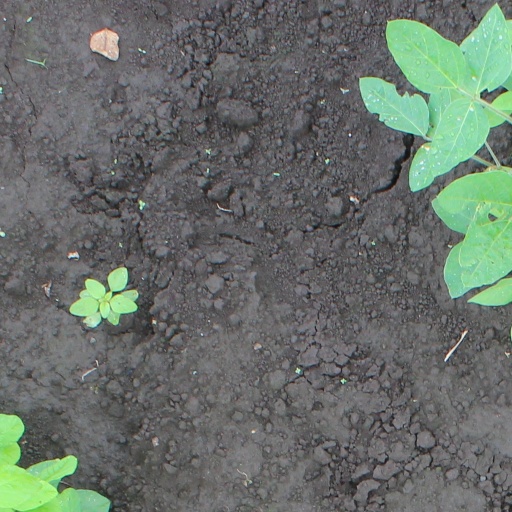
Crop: soybean